Anne Mattila

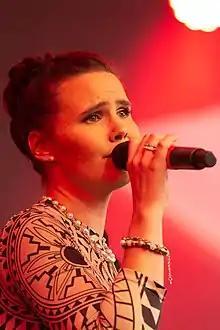
Anne Mattila at the Kiuruvesi Iskelmäviikko music event (2018)

Anne Mattila (born 31 May 1984 in Karvia) is a Finnish singer and painter. Active since 1999, she has released sixteen albums, six of which were certified platinum in Finland.